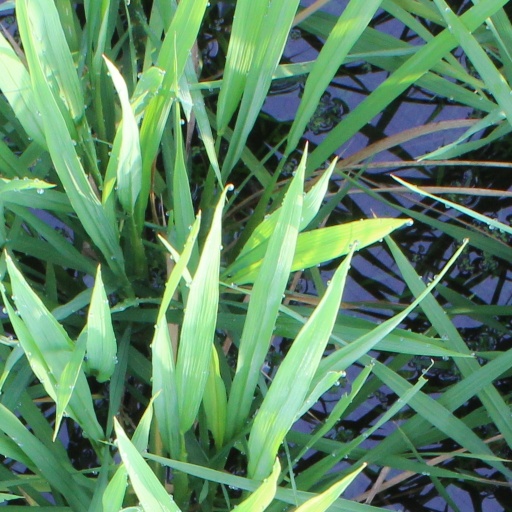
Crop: rice